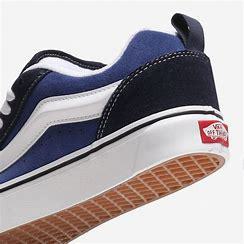
Brand: Vans
Model: KNU Skool